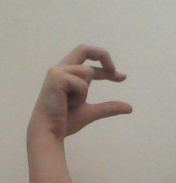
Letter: thal